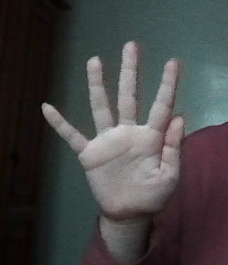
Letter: sheen